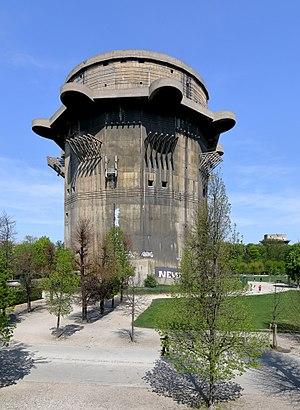
L’architecture nazie désigne l'architecture officielle allemande sous le régime national-socialiste. Ce concept tente de mettre en valeur un certain nombre de caractéristiques communes dans les commandes architecturales de l'État et du parti national-socialiste entre 1933 et 1945 et dans la réalisation des projets qui ont découlé de ces commandes.